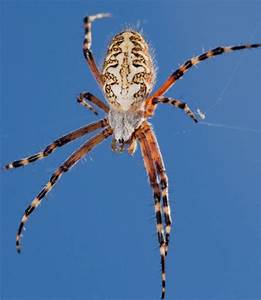
Label: ragno